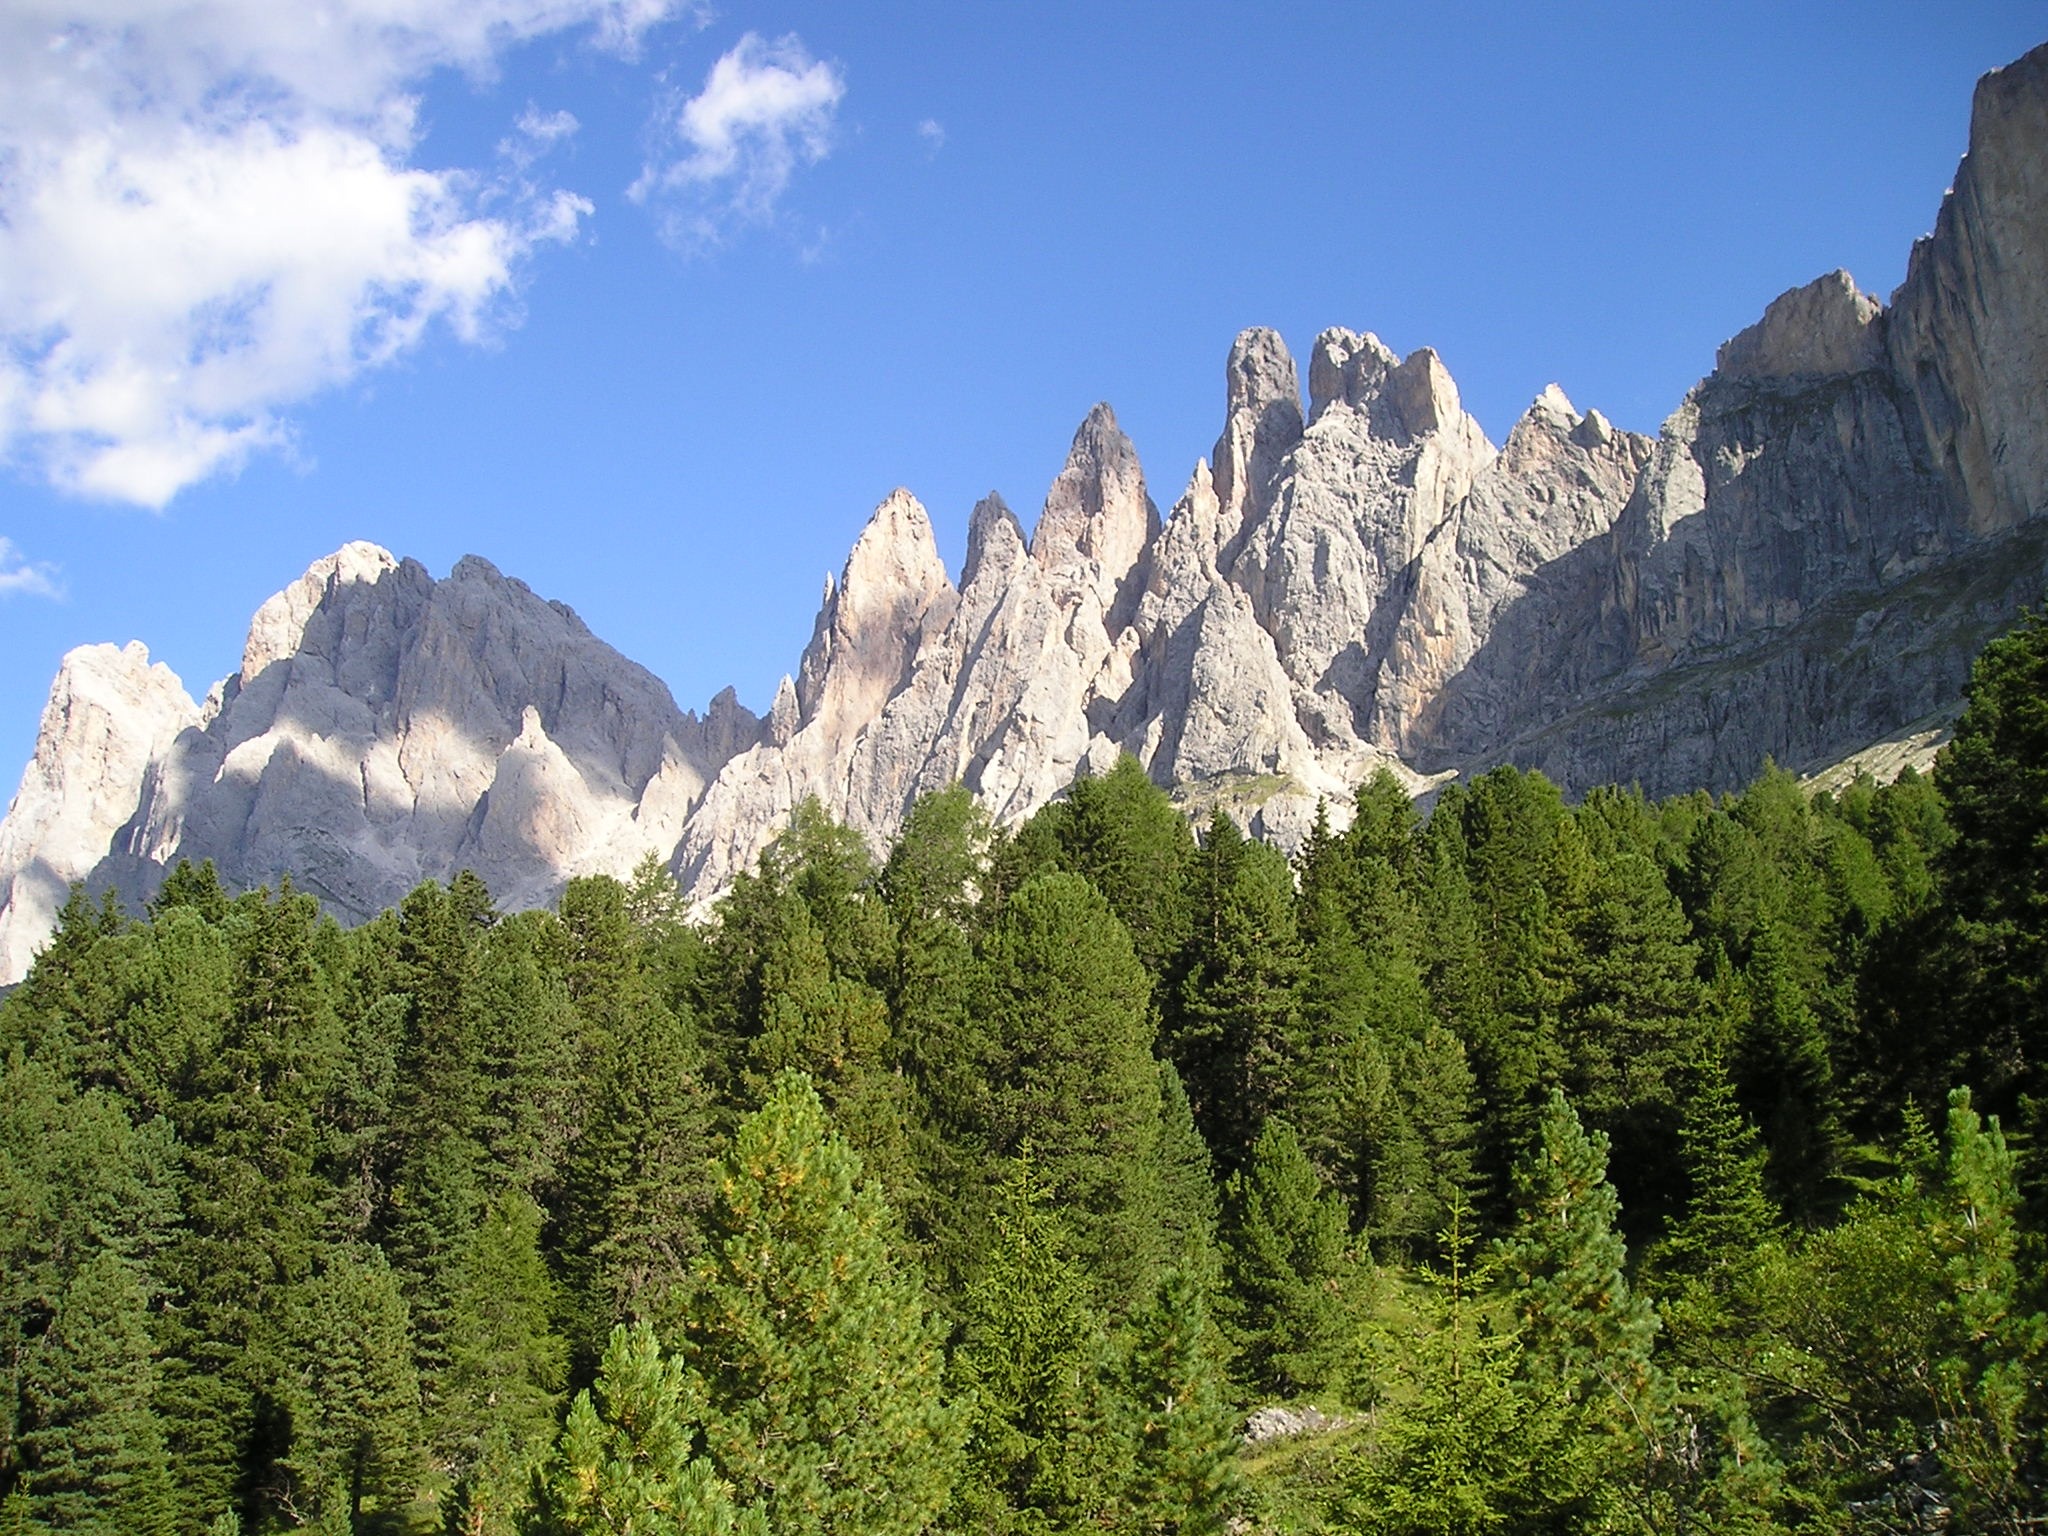
tree, nature, forest, rock, wilderness, walking, mountain, meadow, adventure, wall, valley, mountain range, park, national park, ridge, climb, mountains, alps, plateau, ecosystem, dolomites, landform, south tyrol, mountain pass, biome, geisler range, rock walls, geographical feature, mountainous landforms, temperate coniferous forest